Swashbuckler film

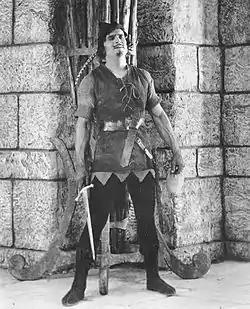
Douglas Fairbanks as Robin Hood, 1922

A swashbuckler film is characterised by swordfighting and adventurous heroic characters, known as swashbucklers. While morality is typically clear-cut, heroes and villains alike often, but not always, follow a code of honor. Some swashbuckler films have romantic elements, most frequently a damsel in distress. Both real and fictional historical events often feature prominently in the plot.